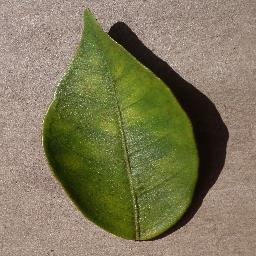
Label: Orange___Haunglongbing_(Citrus_greening)